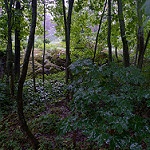
Label: forest